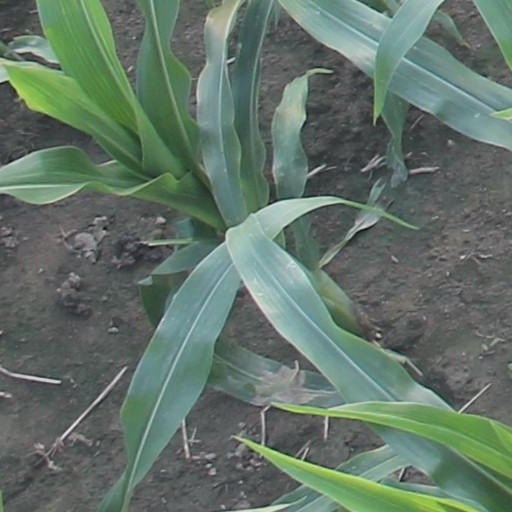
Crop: maize; corn